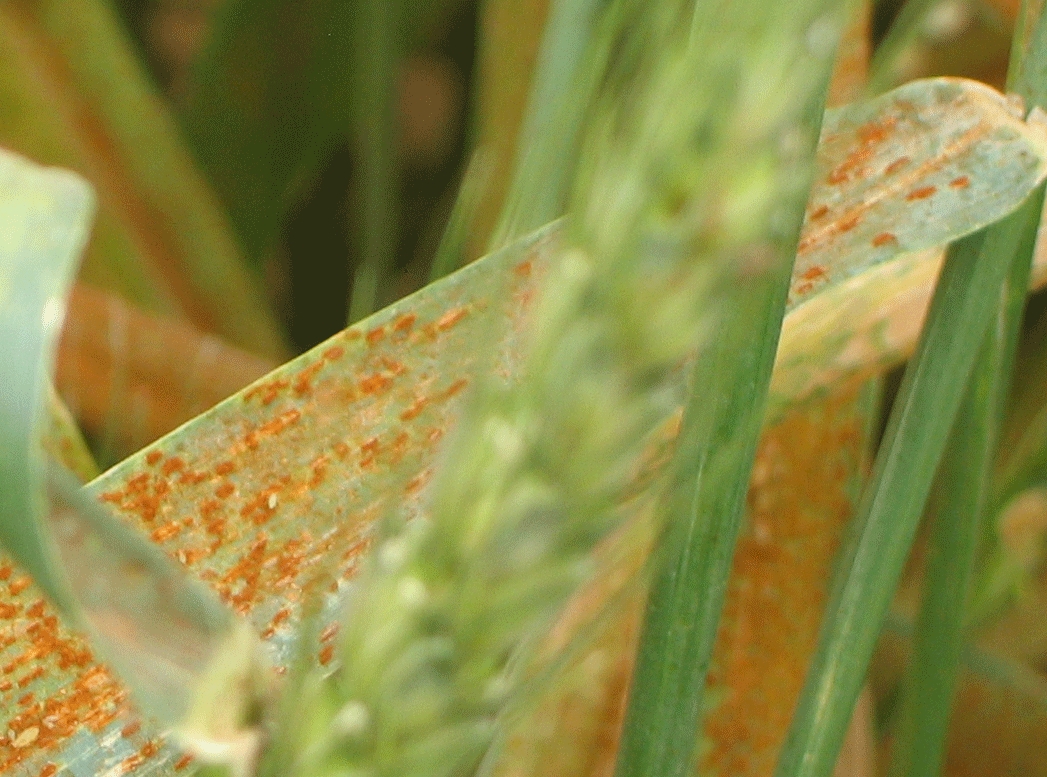
Label: Wheat___Brown_Rust